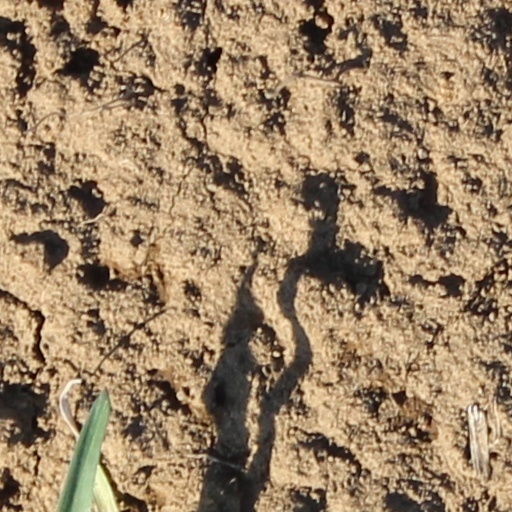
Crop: wheat